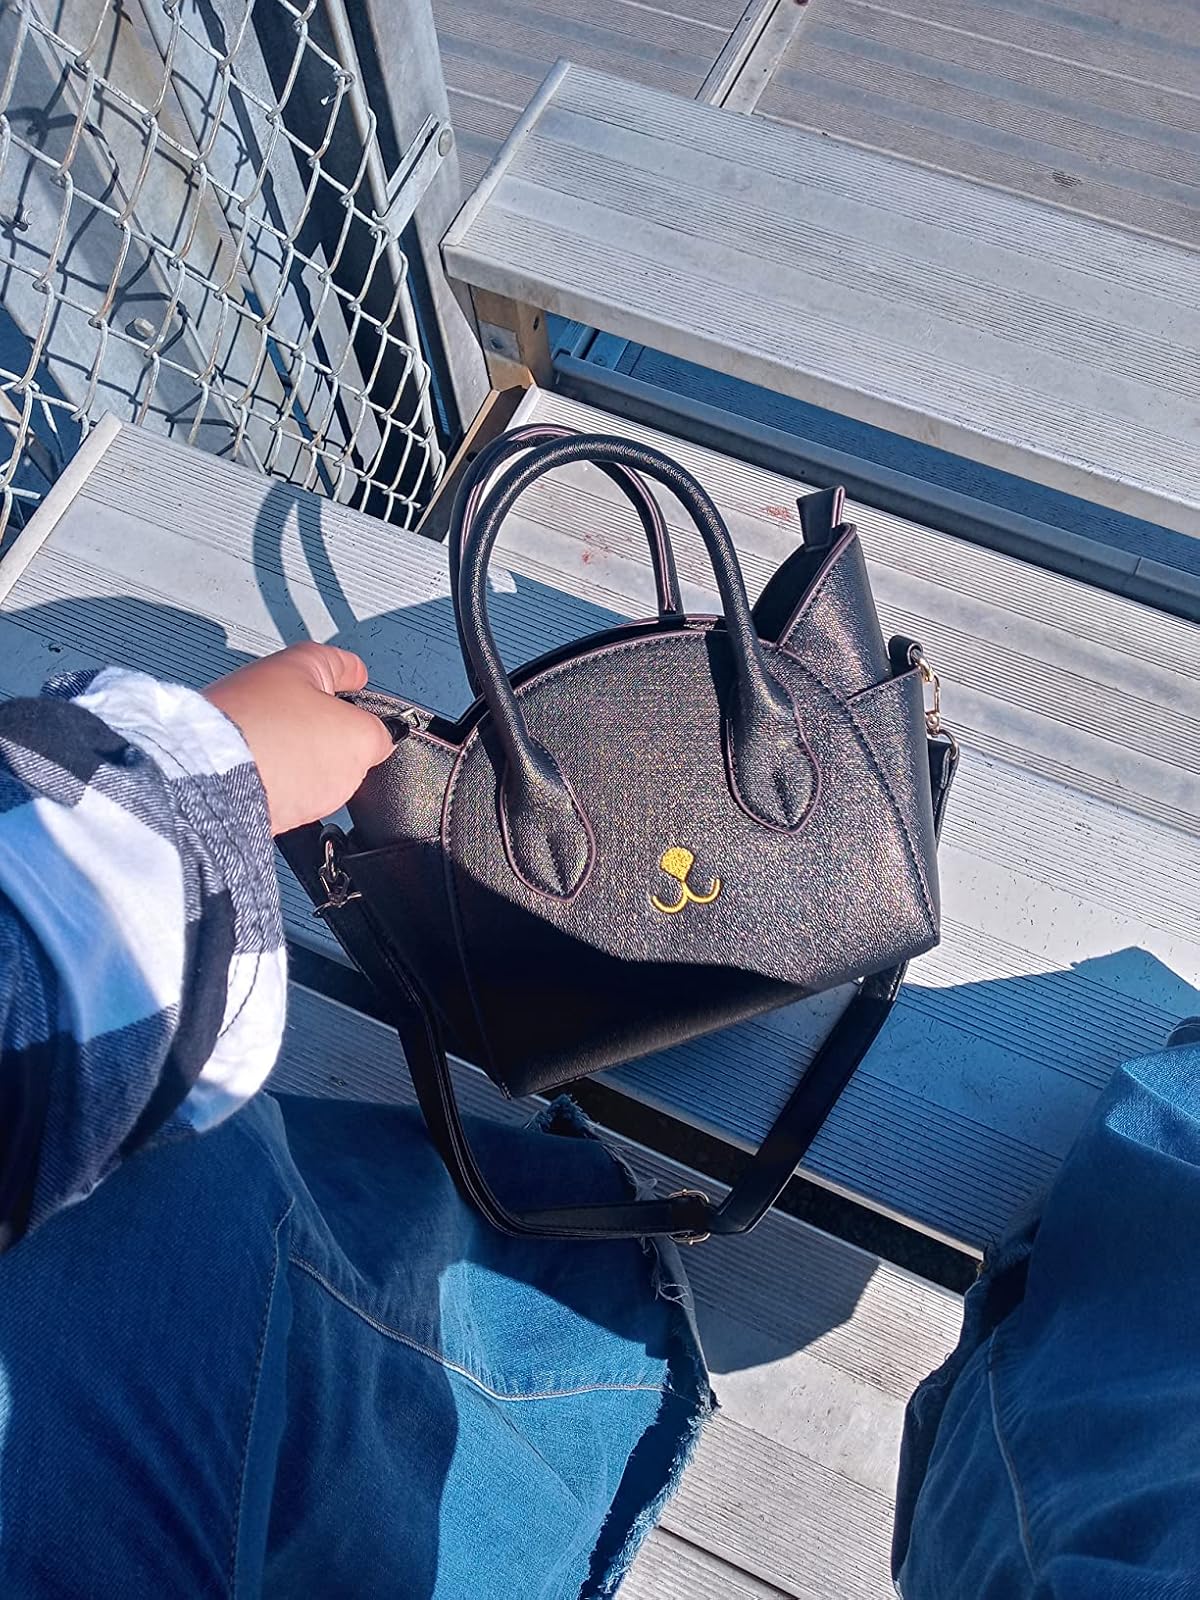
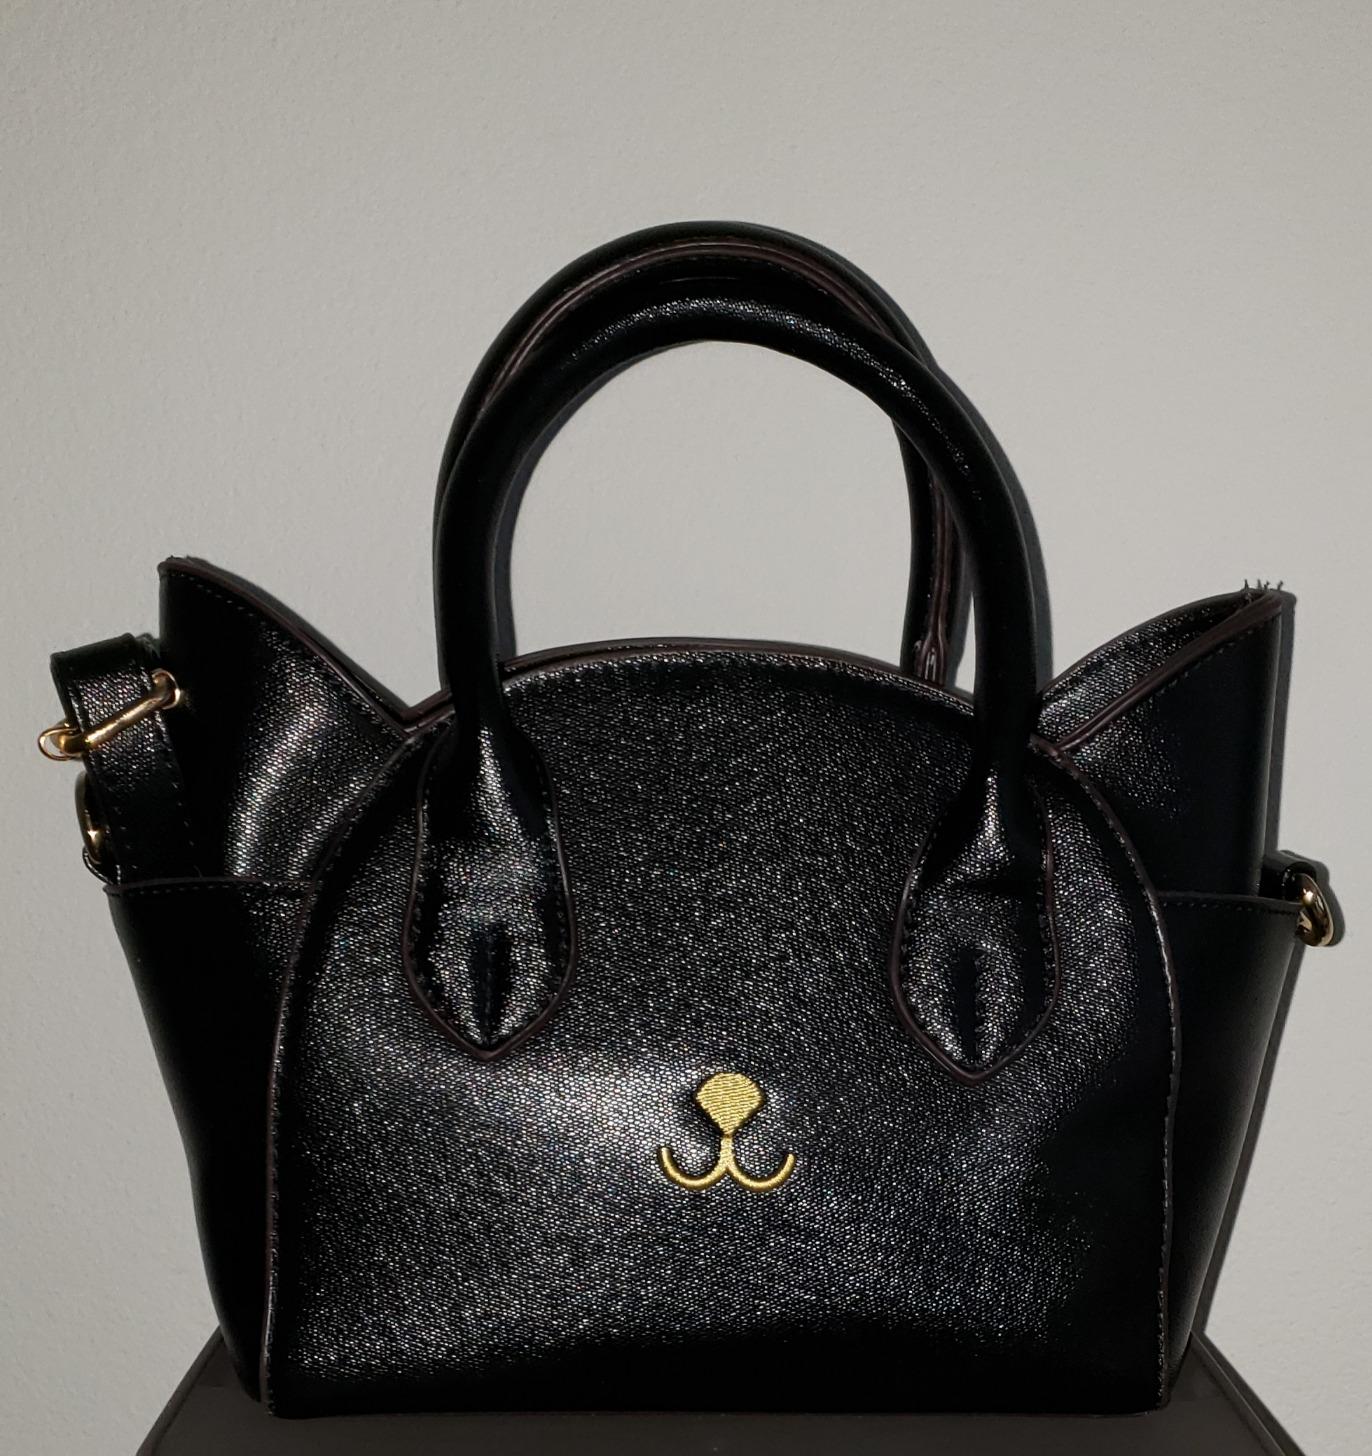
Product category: accessories_handbag
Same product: yes